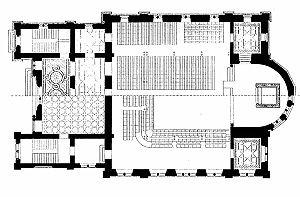
La grande synagogue de Czernowitz aussi dénommée le Temple, est un bâtiment de style néo-mauresque, construit en 1873 à Czernowitz, alors partie de l'empire austro-hongrois, maintenant Tchernivtsi en Ukraine. La synagogue a été confisquée par le gouvernement soviétique en 1940 et incendiée par les soldats allemands et roumains en 1941.